Palencia mining basin

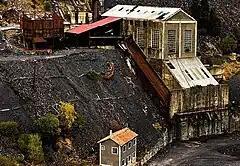
Image of the Antracitas de Besande facilities in the municipality of Velilla del Río Carrión. This exploitation was involved in the bankruptcy of the Bergel Group in 1990, and since then it has been abandoned.

Spain's entry into the European Economic Community in 1986 went from being a threat to Palencia's mining industry to the material closure of many of its installations, since the Community policy set guidelines in line with the progressive closure of all unprofitable mines. From that year onwards there was a period of strikes, with the aim of avoiding the dismantling of the basins. Thus, between 1985 and 1991, four general strikes were called in the sector. In May 1988, the mining industry in Palencia experienced its most agitated mobilizations, being paralyzed by protests and manifestations due to the negotiations of the collective bargaining agreement. In Guardo, the miners blocked the accesses by road and the entrance to the railroad at the Velilla thermal power plant, leading to confrontations with the anti-riot troops sent to the area.